Ian Johnson (cricketer)

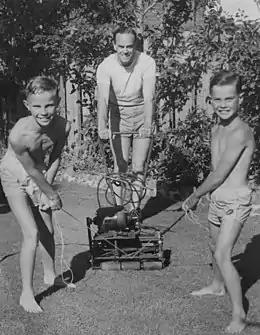
Johnson with sons in 1954

On the return journey from England, the Australians toured India and Pakistan for the first time, with mixed results. On a matting pitch, unfamiliar to the Australians, Johnson's team lost the inaugural Test against Pakistan at Karachi. Responding to the loss, a cartoon drawn by Norman Mitchell of the Adelaide "News" newspaper suggested island planters might be able to scrape together a team that would be a match for the Australians. Returning to turf pitches in India, the Australians restored some pride. Johnson was the highest scorer in the Australian team's victory by an innings and five runs in the First Test at Nehru Stadium in Madras. Due to injury, both Johnson and Miller missed the drawn Second Test at Brabourne Stadium at Bombay; Lindwall skippered the side. Johnson returned for the Third Test at Eden Gardens, Calcutta for what would ultimately prove to be his final Test. The Australians won the match by 94 runs, giving them a 2–0 series win. S. K. Gurunathan, summing up in the Indian Cricket Almanack, wrote: "The Australians showed themselves to be a superior side even when their batting failed".